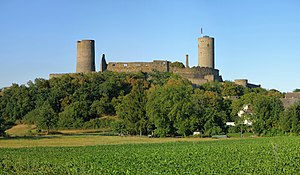
Koncentrisk borg / Eksempler på koncentriske borge
En koncentrisk borg er en borg med to eller flere koncentriske ringmure, således at den indre mur er højere end den ydre, og den derfor kan forsvares herfra. Ordet koncentrisk betyder ikke at borgene var cirkulære; og termen kan derfor vær vildledende, hvis det tages for bogstaveligt. Layoutet på disse borge var typisk kvadratiske hvor terrænet tillod det, eller en irregulær polygon, hvor ringmurene følge landskabet på bakker eller klippefremspring.